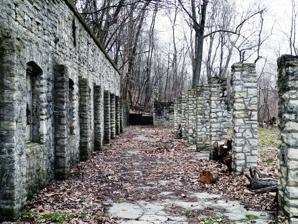
Building: Fort Belle Fontaine
Country: United States of America
Year built: 1805
United States historic place Fort Belle Fontaine Cantonment Belle Fontaine U.S. National Register of Historic Places Resort ruins in March 2005 Location Fort Belle Fontaine County Park St. Louis County, Missouri Coordinates 38°49′36″N 90°12′59″W / 38.82667°N 90.21639°W / 38.82667; -90.21639 Built August 10, 1805 (219 years ago) ( 1805-08-10 ) NRHP reference No. 16000031 Added to NRHP February 23, 2016 Fort Belle Fontaine (formerly known as Cantonment Belle Fontaine ) is a former U.S. military base located in St. Louis County, Missouri , across the Mississippi and Missouri rivers from Alton, Illinois . The fort was the first U.S. military installation west of the Mississippi, in the newly acquired Louisiana Territory , and served as a starting point for many expeditions to the American West . History The Upper Mississippi River during the War of 1812 . 1: Fort Belle Fontaine U.S. headquarters; 2: Fort Osage , abandoned 1813; 3: Fort Madison , defeated 1813; 4: Fort Shelby , defeated 1814; 5: Battle of Rock Island Rapids , July 1814 and the Battle of Credit Island , Sept. 1814; 6: Fort Johnson , abandoned 1814; 7: Fort Cap au Gris and the Battle of the Sink Hole , May 1815. Located on the south bank of the Missouri River , in present-day Missouri , Fort Belle Fontaine was first a Spanish military post. After the Louisiana Purchase , and after the U.S. government's William H. Harrison and representatives of the Native American Sac and Fox tribes signed a treaty on November 3, 1804, the fort in 1805 became a fur trading post of the U.S. government .  Rudolf Tiller served as factor and Colonel Thomas Hunt served as the military commander. The trading post was discontinued after 1808, and from 1809 to 1826 the facility served as a United States military fort. From about 1809 to 1815, it served as the headquarters of the Department of Louisiana, and was the regional Army headquarters during the War of 1812 . Its sister forts were Fort Osage along the Missouri near modern Kansas City , which controlled trade with western Indians; and Fort Madison in what is now Iowa , which controlled trade of the Upper Mississippi. The Old Fort Belle Fontaine Cemetery was established in 1809, when Lieutenant Colonel Daniel Bissell moved the original Fort Belle Fontaine encampment to a new location. The cemetery was located about 100 yards or so southwest from the Cantonment buildings, which during the period of 1805 to 1826 had interments of at least 30–40 military officers, and about 100 enlisted soldiers. The location was confirmed to be along the bluffs on the south bank of the Missouri River about a hundred yards southeast along the bluff past the old abandoned block house, when W.T. Norton visited the site in 1911. The old cemetery on the bluff was strewn with rocks and mortar, the debris of old tombs. All the tombs were in a more or less ruinous condition. The tombs were built of masonry, about two feet above the ground, and upon them rested the memorial tables. Most of the inscriptions were illegible. In 1904, newspaper stories, most notably in The St. Louis Republic , recorded the recovery and moving of 33 burials with headstones to the new Jefferson Barracks National Cemetery. A considerable number of unmarked burials remain at the now-decertified cemetery. The article in The St. Louis Republic included rough photos and drawings of the site. This old cemetery is not related to the Bellefontaine Cemetery established in 1849 on the road leading to Fort Belle Fontaine, and initially called the Rural Cemetery. Preservation Part of the site of the fort is preserved as the Fort Belle Fontaine County Park , a unit of the park system of St. Louis County, Missouri .  An archaeological site associated with the fort was listed on the National Register of Historic Places in 2016. See also National Register of Historic Places listings in St. Louis County, Missouri References